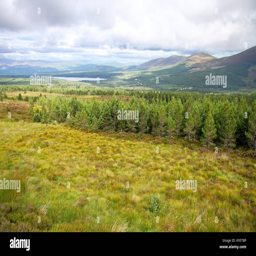
view of a loch and pine forest .